Itzik Cohen (footballer, born 1990)

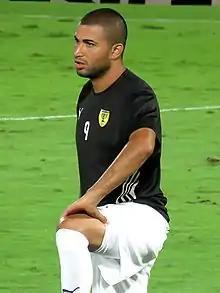
Cohen playing for Beitar Jerusalem in 2015

Itzik Cohen (born January 1, 1990) is a former Israeli footballer who plays as a striker.